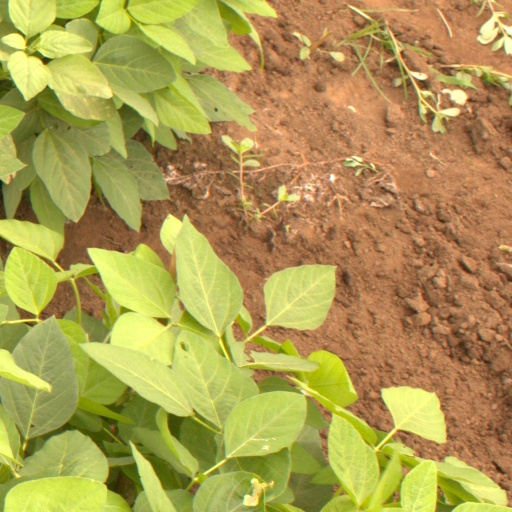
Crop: soybean